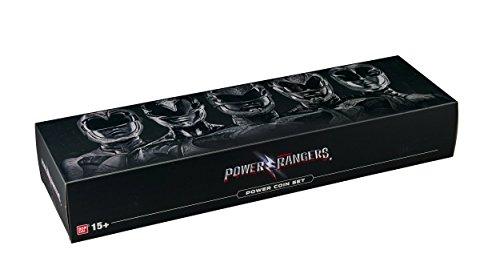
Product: Power Rangers Movie Legacy Coins
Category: Toys & Games | Dress Up & Pretend Play | Pretend Play
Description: Harness the power of the Morphin Grid with the Power Rangers Movie Legacy Power Coins.
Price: $51.92
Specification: ProductDimensions:5.6x18.1x3.1inches|ItemWeight:2.45pounds|ShippingWeight:2.45pounds|DomesticShipping:ItemcanbeshippedwithinU.S.|InternationalShipping:Thisitemisnoteligibleforinternationalshipping.LearnMore|ASIN:B06XK7FS5G|Itemmodelnumber:97661|Manufacturerrecommendedage:15yearsandup|Batteries:3AAAbatteriesrequired.(included)